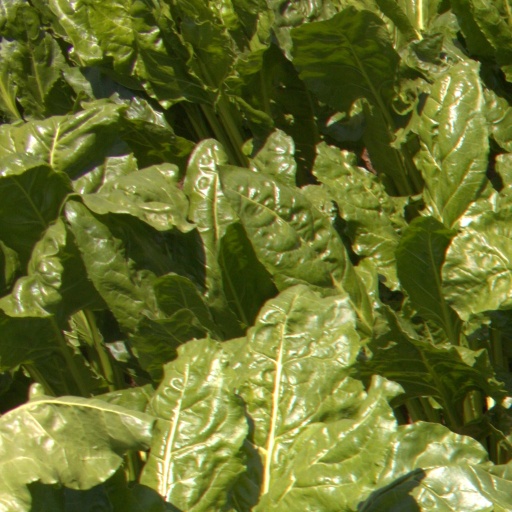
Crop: sugar beet